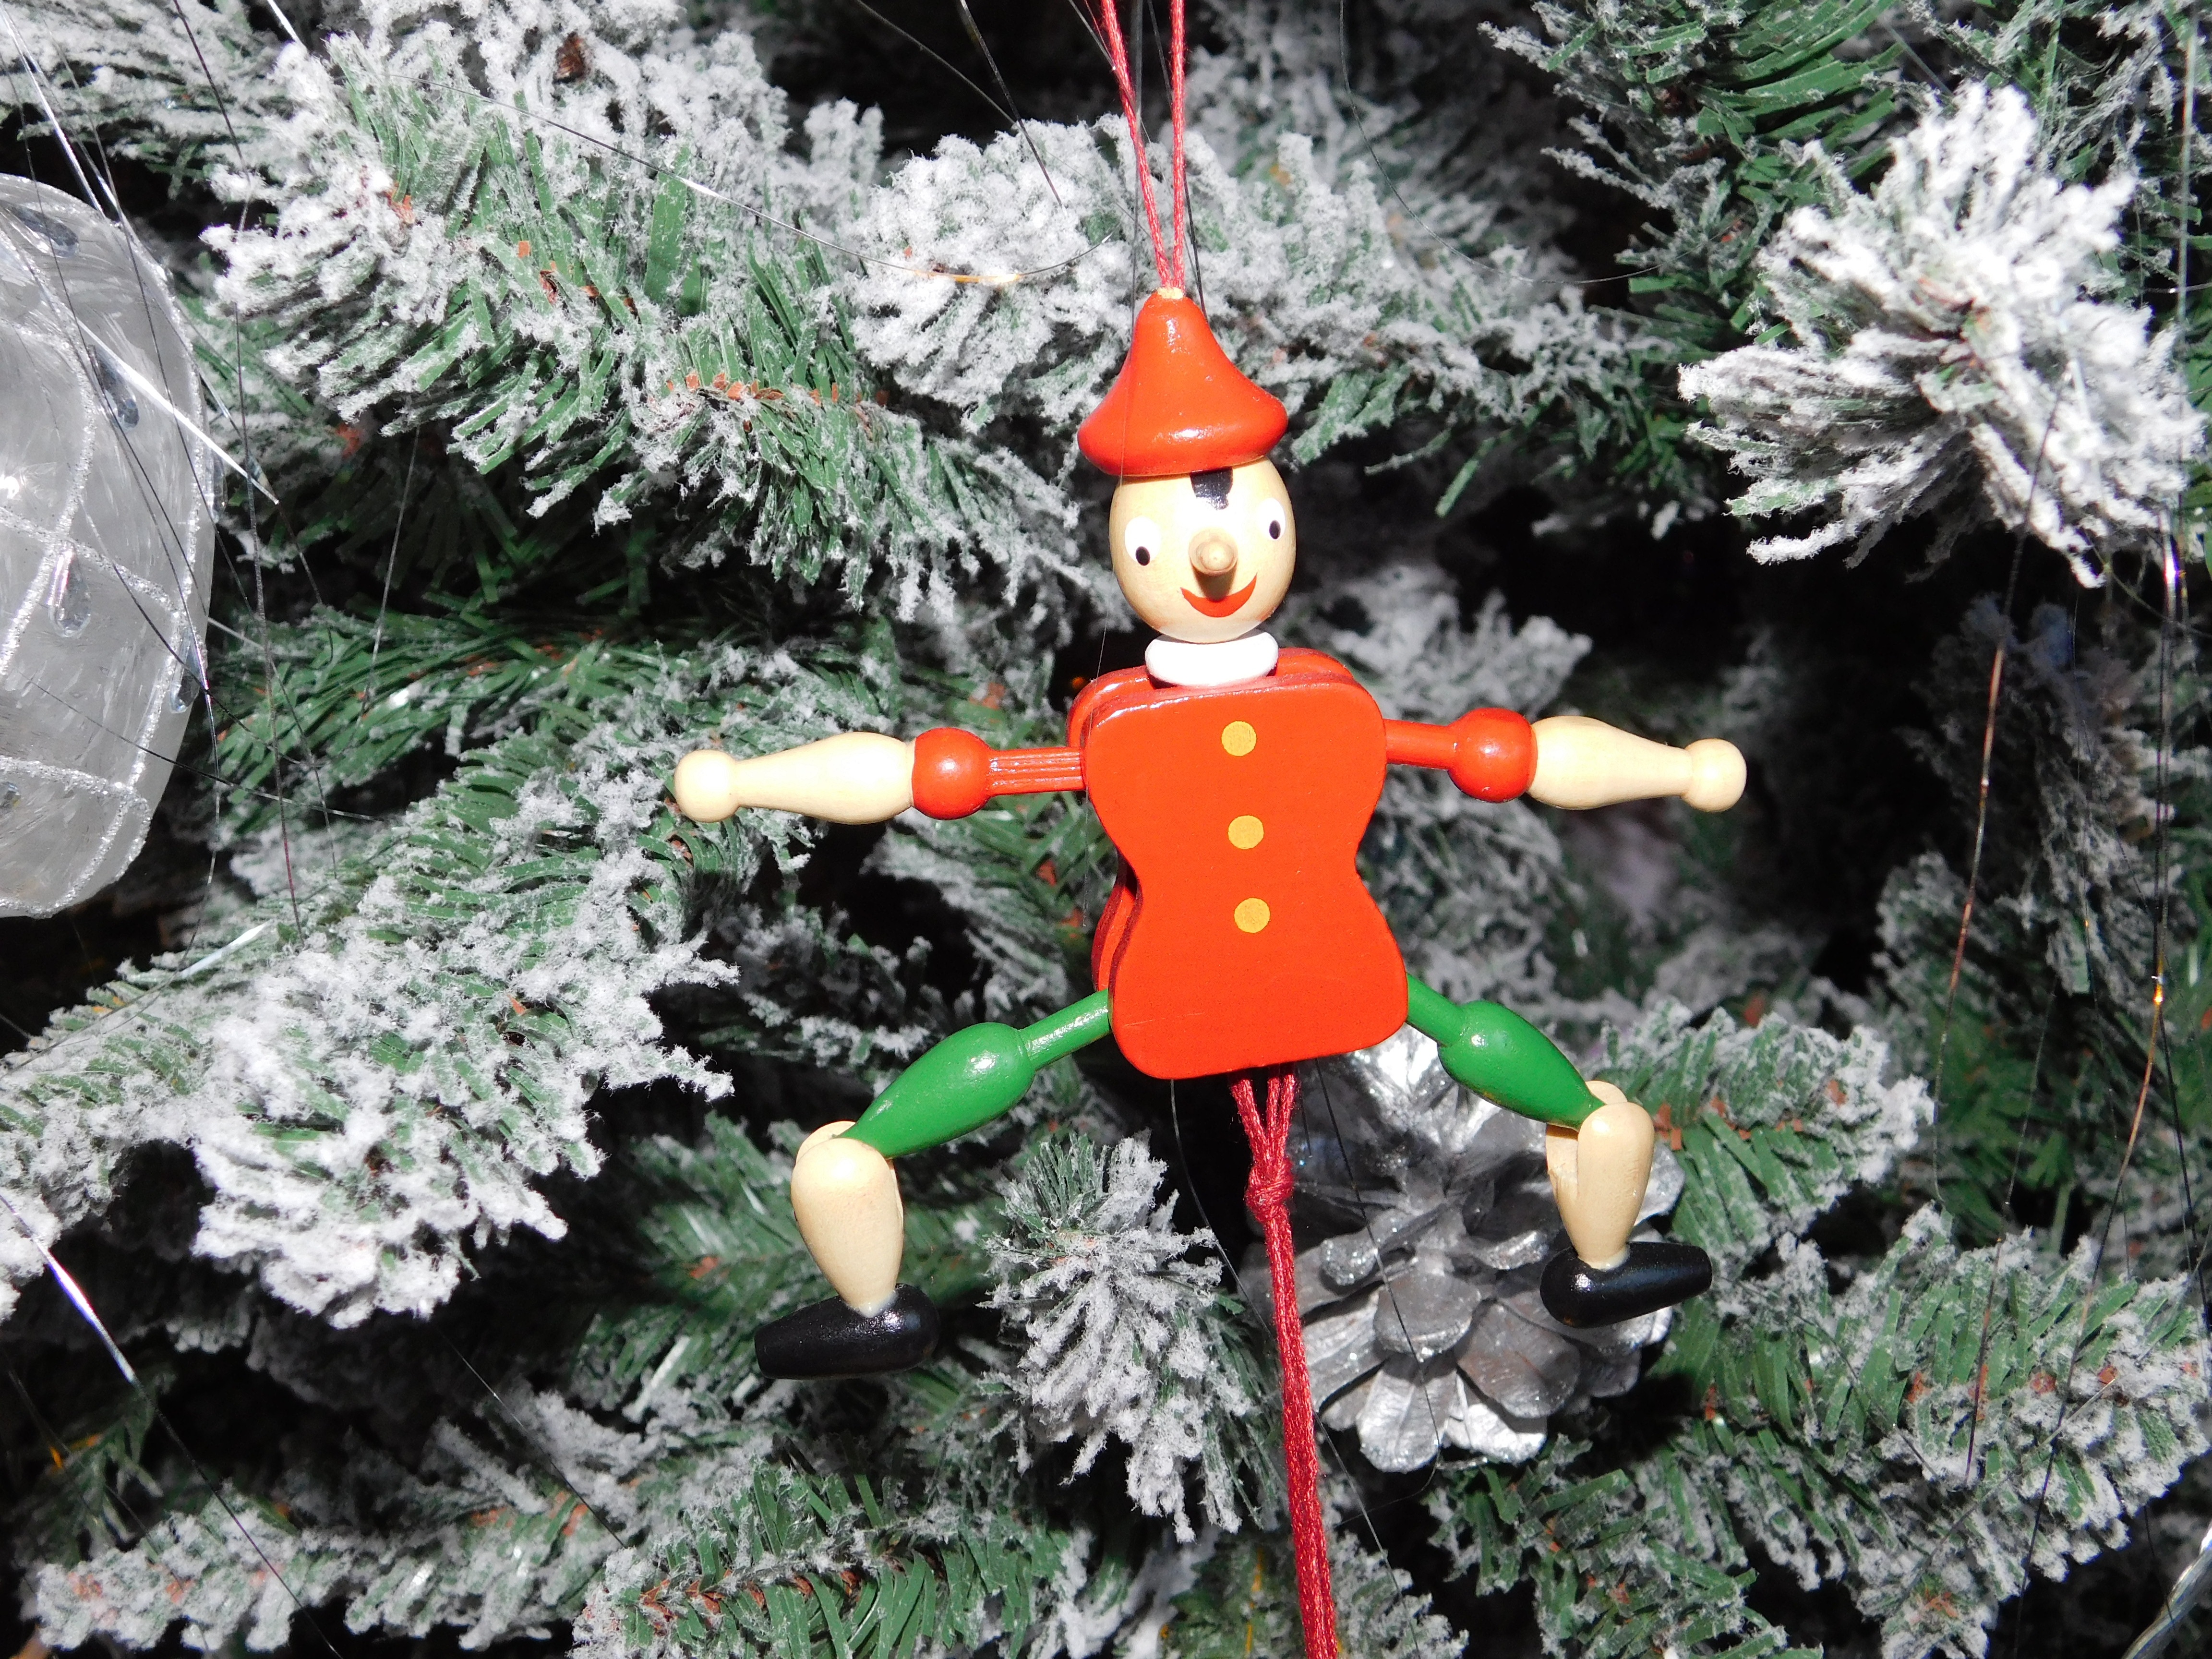
tree, branch, flower, cute, celebration, holiday, christmas, decor, christmas tree, season, festive, cheerful, christmas decoration, happy, elf, december, xmas, merry, helper, elves, christmas elf